Salt River (Arizona)

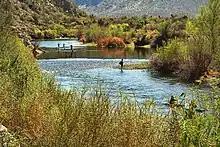
Recreation on the Rio Salado

In ancient times, the river was home to the Salado culture and the Hohokam culture. The Akimel O'odham, also known as the Pima people, lived along the Salt River and dug canals, using irrigation to provide water to their villages and farms in the arid environment. The river was known to the authorities of New Spain as the "Río Salado". The United States government recognized the territory of the Pima people by way of executive order signed by President Rutherford B. Hayes. A subsequent executive order also signed by President Hayes reduced the size of the Salt River portion of the reserve from approximately 680,000 acres to 46,627 acres. Today the Salt River Pima–Maricopa Indian Community live alongside the bank of the Salt River maintaining their traditions and way of life from before European colonization.